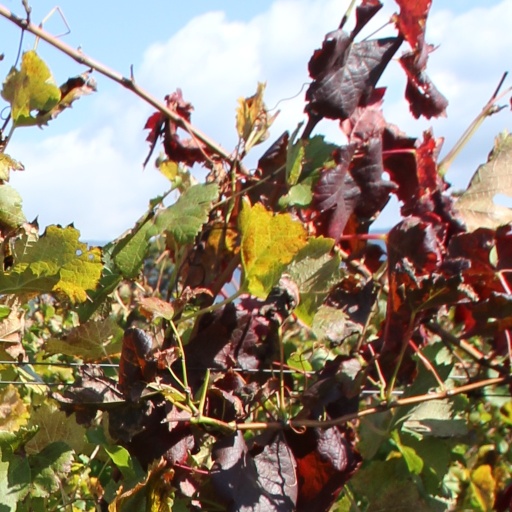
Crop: grape